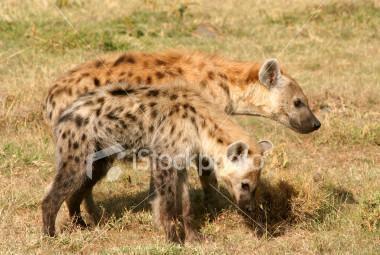
African_hunting_dog